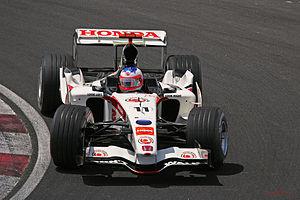
Rubens Gonçalves Barrichello, né le 23 mai 1972 à São Paulo, Brésil, est un pilote de course automobile brésilien. Il a fait ses débuts en Formule 1 en 1993 et est le recordman du nombre de départs en Formule 1 avec 323 Grands Prix. En championnat du monde, il a remporté 11 victoires, réalisé 14 pole positions, 17 meilleurs tours en course et est monté 68 fois sur le podium.